John George (Oklahoma politician)

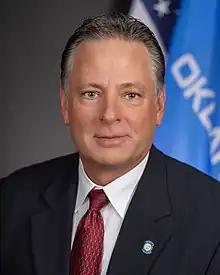

John George is an American politician who has served as the Oklahoma House of Representatives member from the 36th district since November 16, 2022.